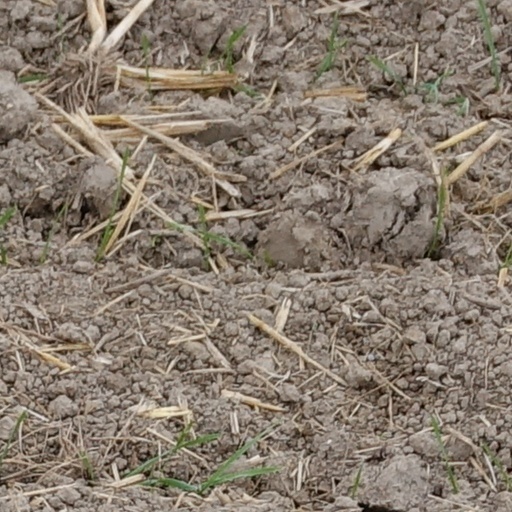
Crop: wheat